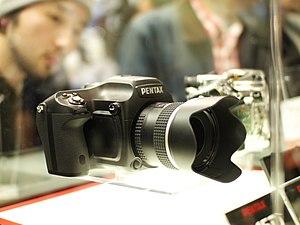
Ces boîtiers ont la particularité de coupler le miroir au déclencheur. La levée et descente du miroir est ainsi automatisée selon que l'on appuie ou relâche le déclencheur.